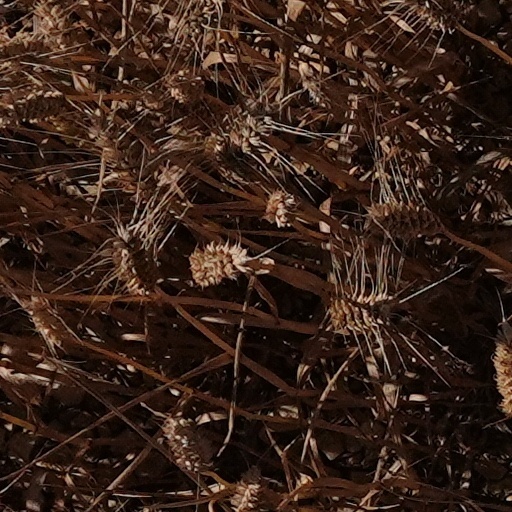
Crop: wheat